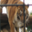
Label: tiger